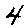
Label: 4